Philipp Pittoni von Dannenfeld

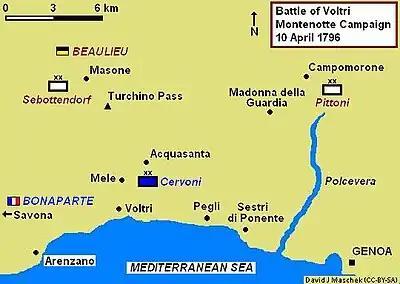
Map shows the Battle of Voltri on 10 April 1796. Pittoni's division began its march at Campomorone and engaged the French near Pegli.

Because the neutral Republic of Genoa had refused to loan the French money, the representative-on-mission Antoine Christophe Saliceti asked the French army commander Barthélemy Louis Joseph Scherer for 6,000 men to advance in order to intimidate the civic authorities. On 27 March, Pittoni reported to Beaulieu about the movement of these troops to Voltri. Bonaparte, who had just taken command, ordered the movement halted the next day. At first he wanted to withdraw the exposed unit, but later decided to hold the position at Voltri. To counter this threat, on 31 March, Beaulieu ordered Pittoni in invade the Republic of Genoa and cross the Bocchetta Pass. Pittoni occupied Novi Ligure with 2,800 men and started his men on the road up the pass. The "Lattermann" Regiment was left to guard Novi. Beaulieu apparently was on hand because he noted that the weather was uncomfortably cold and that Pittoni was not well, though he did his soldierly duty. The army commander sent one 12-pound cannon, one 6-pound cannon, and two 7-pound howitzers to join Pittoni's force. By 8 April, Pittoni was in position at the Bocchetta Pass but informed Beaulieu that he was so isolated that it would take him six hours of marching over bad roads to link with Vukassovich near Masone.